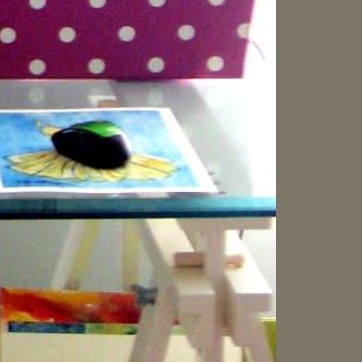
Material: paper